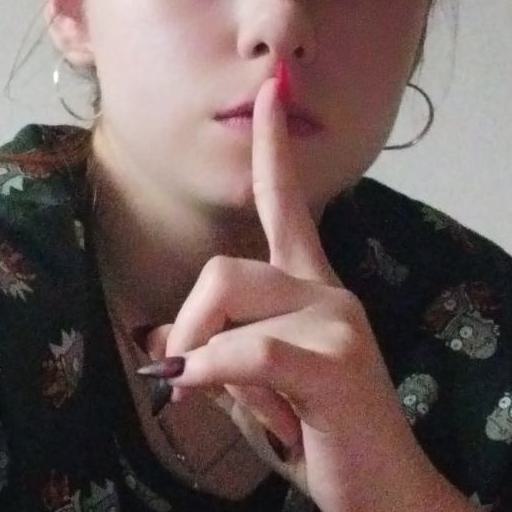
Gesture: mute